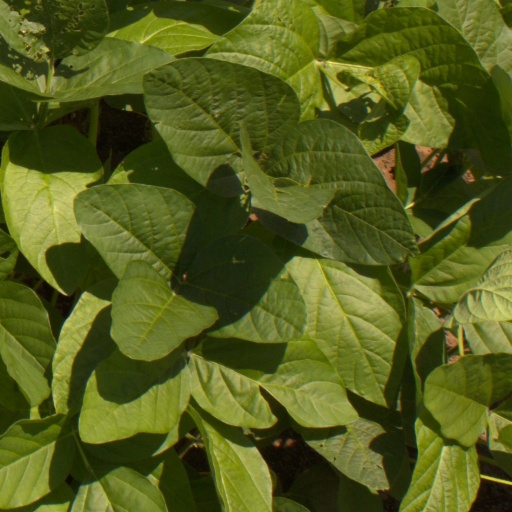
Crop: soybean